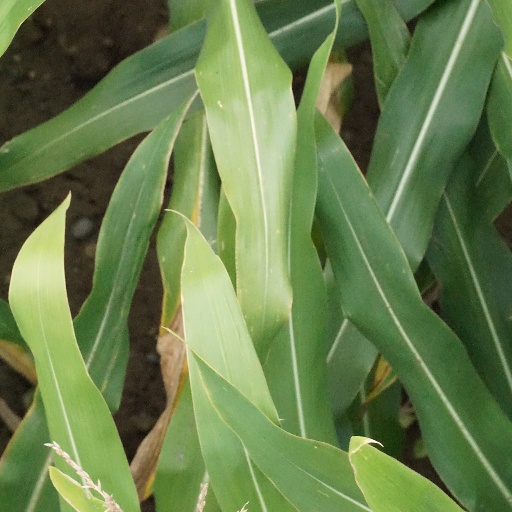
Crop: maize; corn